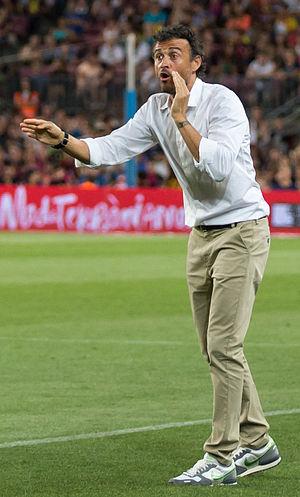
Cette saison est la 116ᵉ depuis la fondation du FC Barcelone. Elle fait suite à la saison 2013-2014. Il s'agit de la 84ᵉ saison consécutive du club en première division.
Luis Enrique Martínez García dit Luis Enrique, né le 8 mai 1970 à Gijón, est un entraîneur et ancien footballeur espagnol.